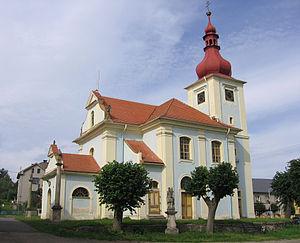
Mirošov est une ville du district de Rokycany, dans la région de Plzeň, en République tchèque. Sa population s'élevait à 2 234 habitants en 2018.